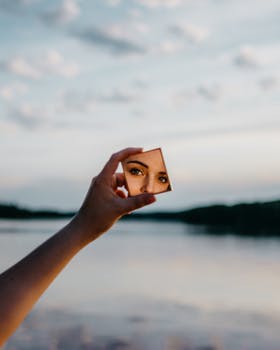
Label: No Watermark